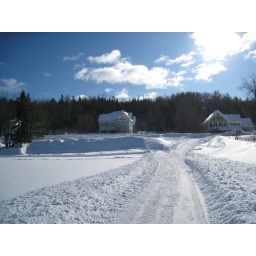
The long and winding road that leads to our door in Canada.